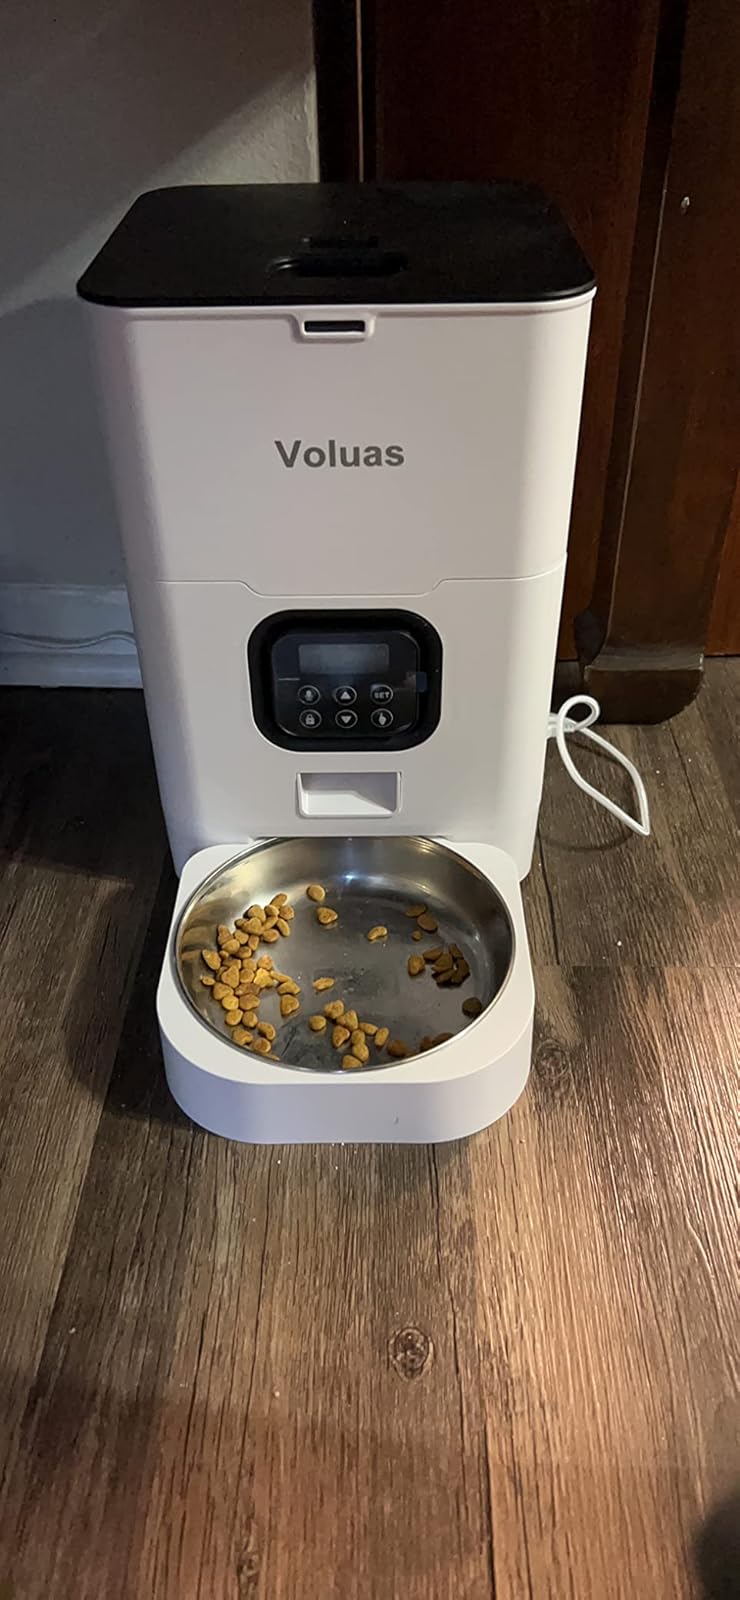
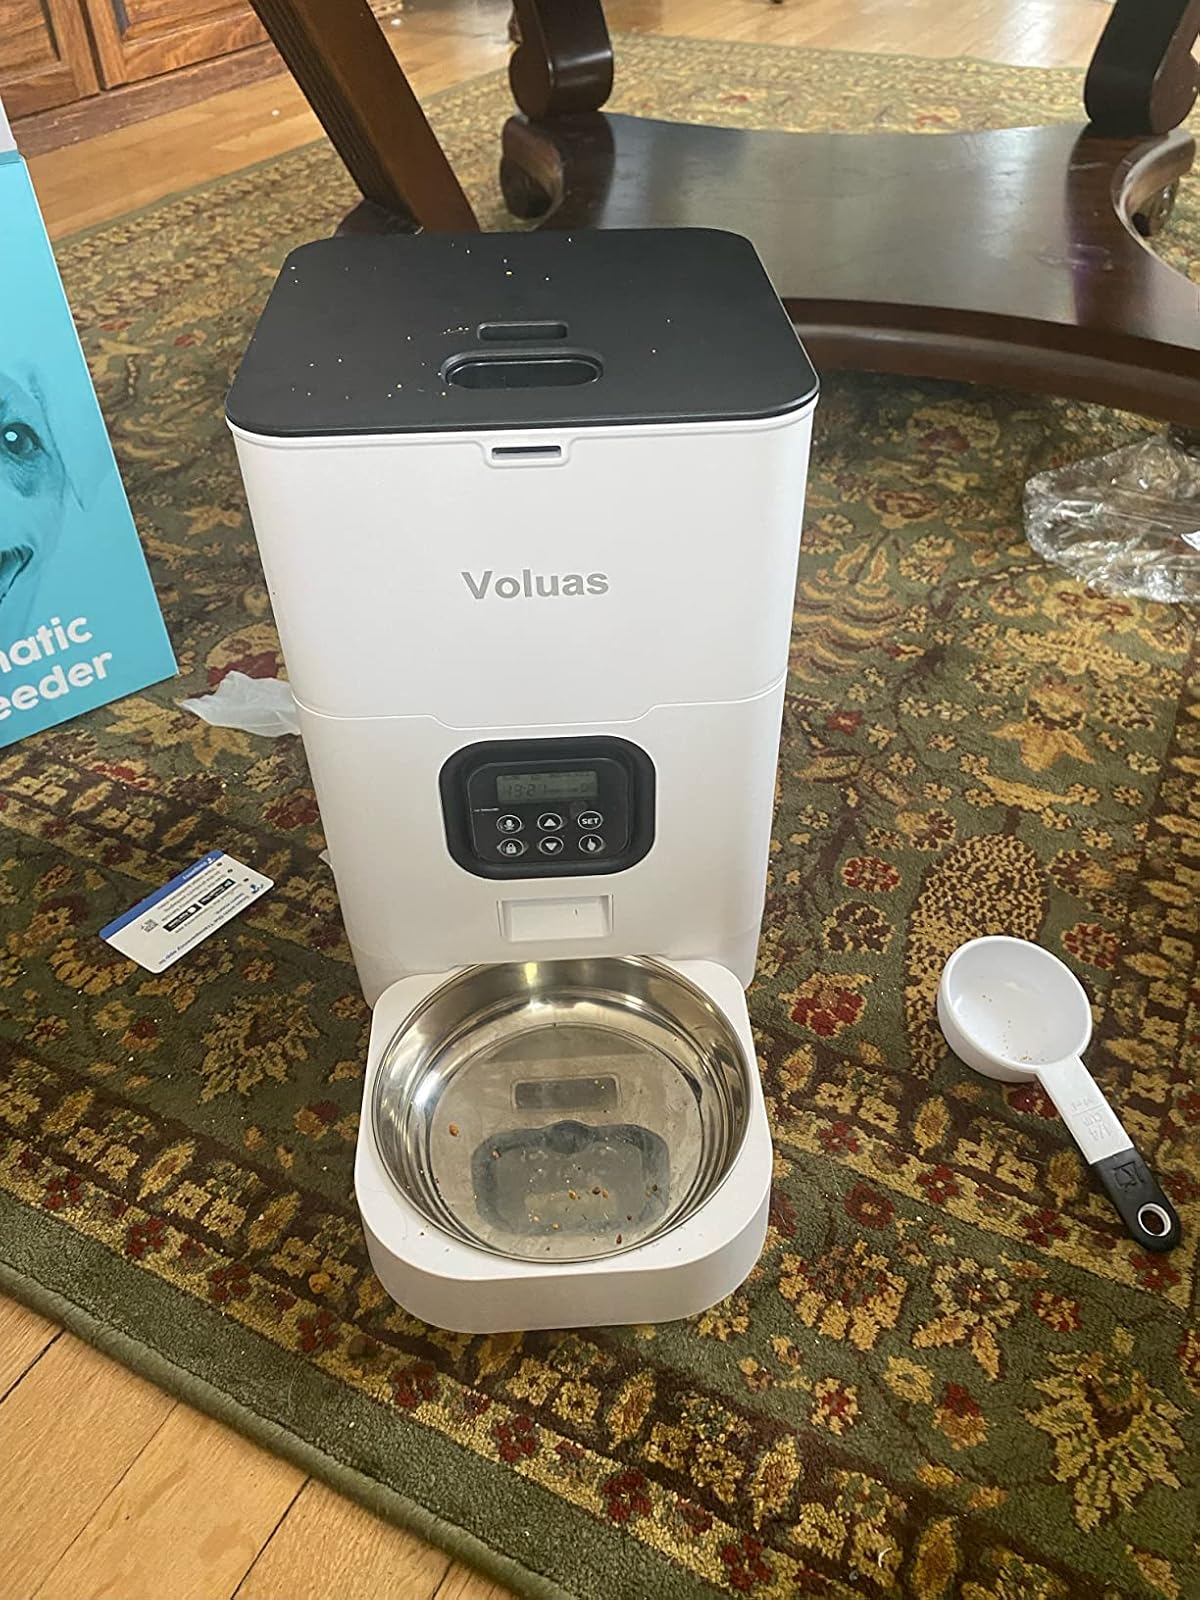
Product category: items_feeder
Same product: yes